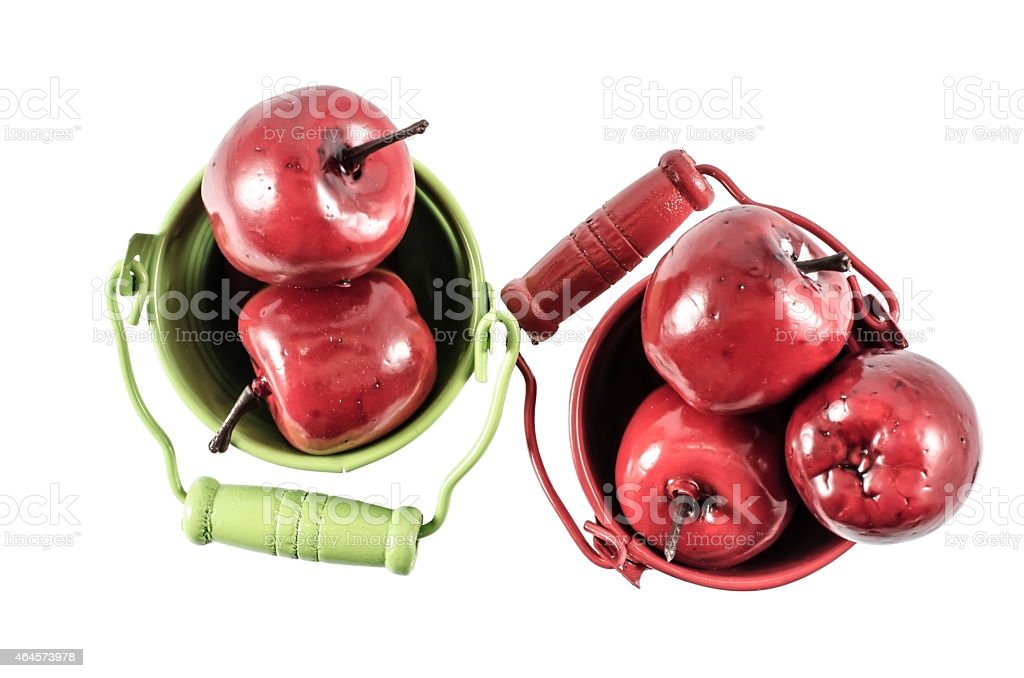
Adjective: fewer
Antonym: more